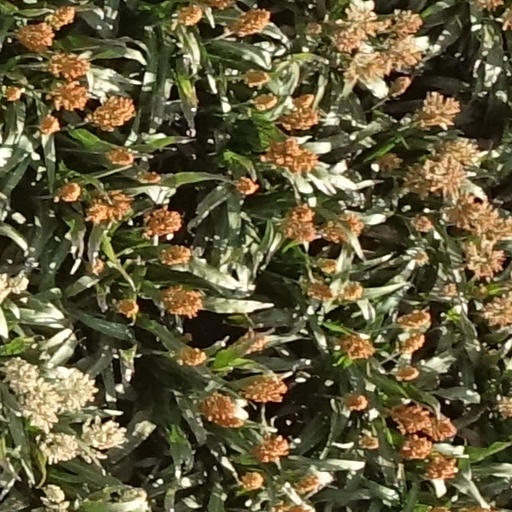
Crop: sorghum